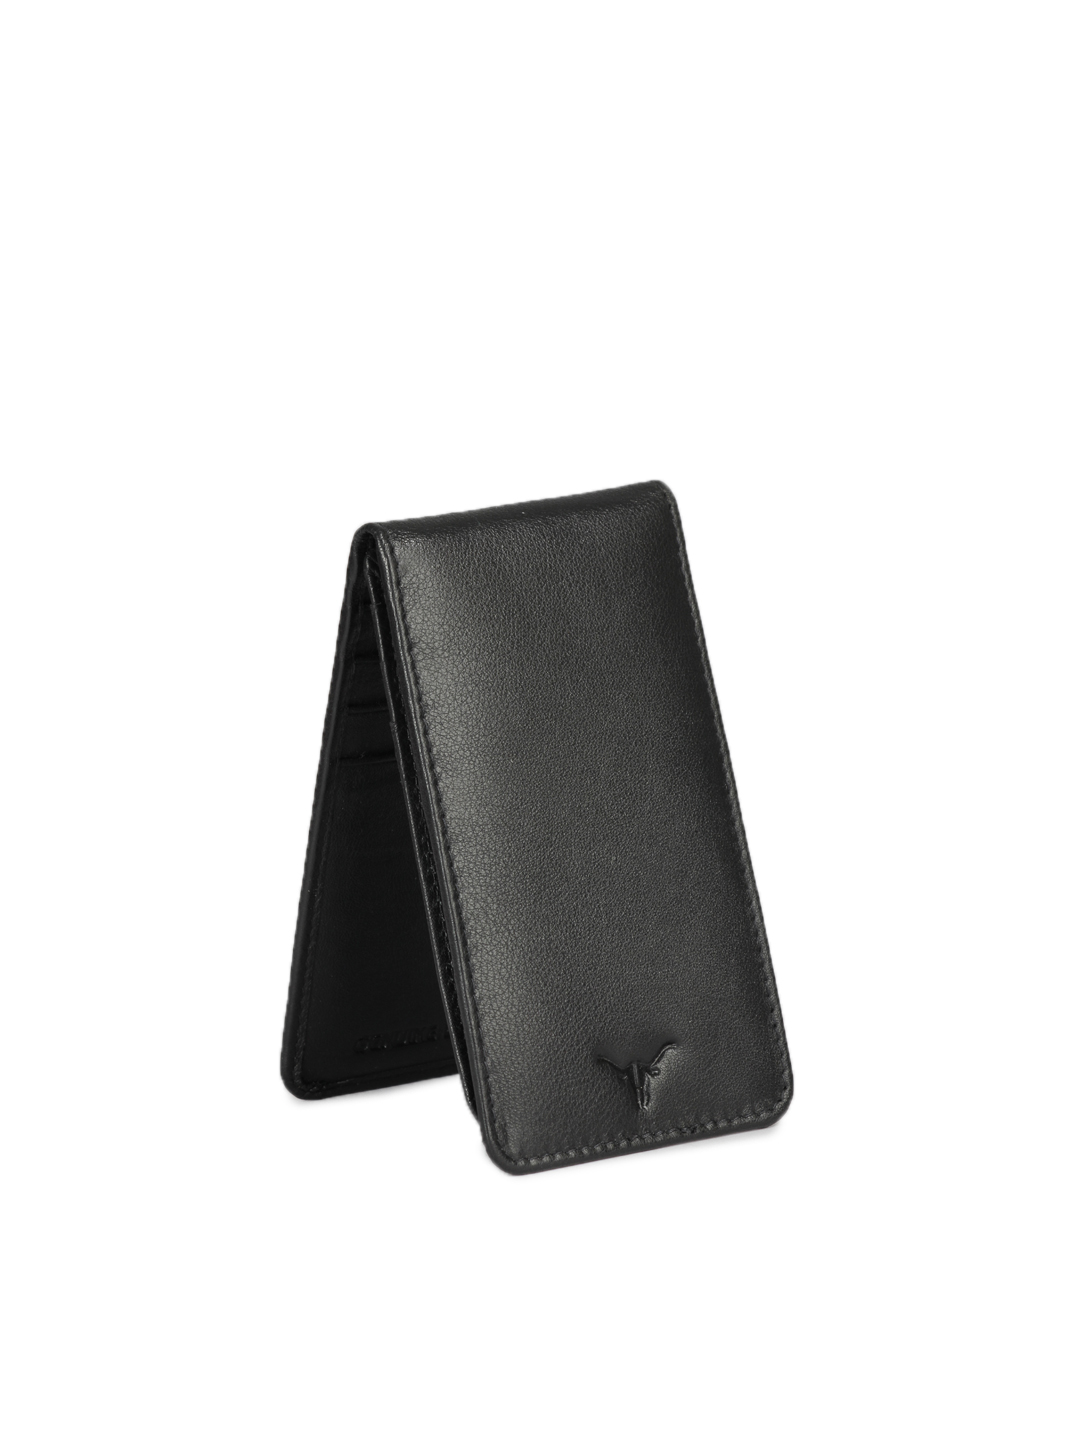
Hidekraft Men Black Card Holder
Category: Accessories / Wallets / Wallets
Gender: Men
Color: Black
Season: Summer 2012
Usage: Casual